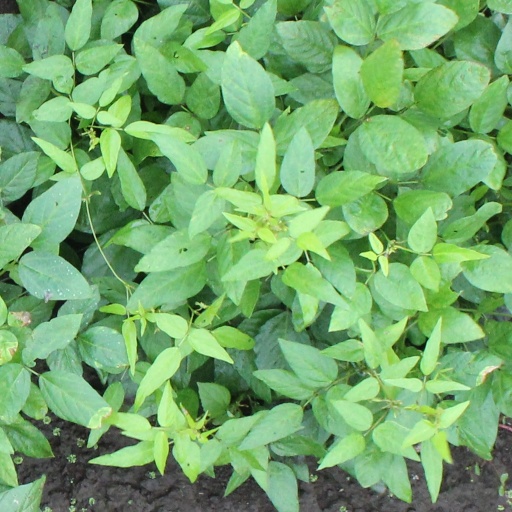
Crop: soybean